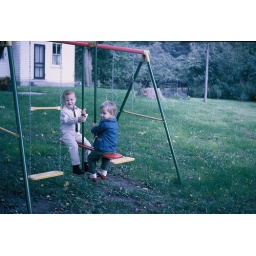
September 1964 -- farmhouse side yard. Summer kitchen door and orchard can be seen in background